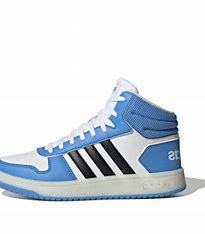
Brand: adidas
Model: neo Adidas NEO Hoops 2 Mid